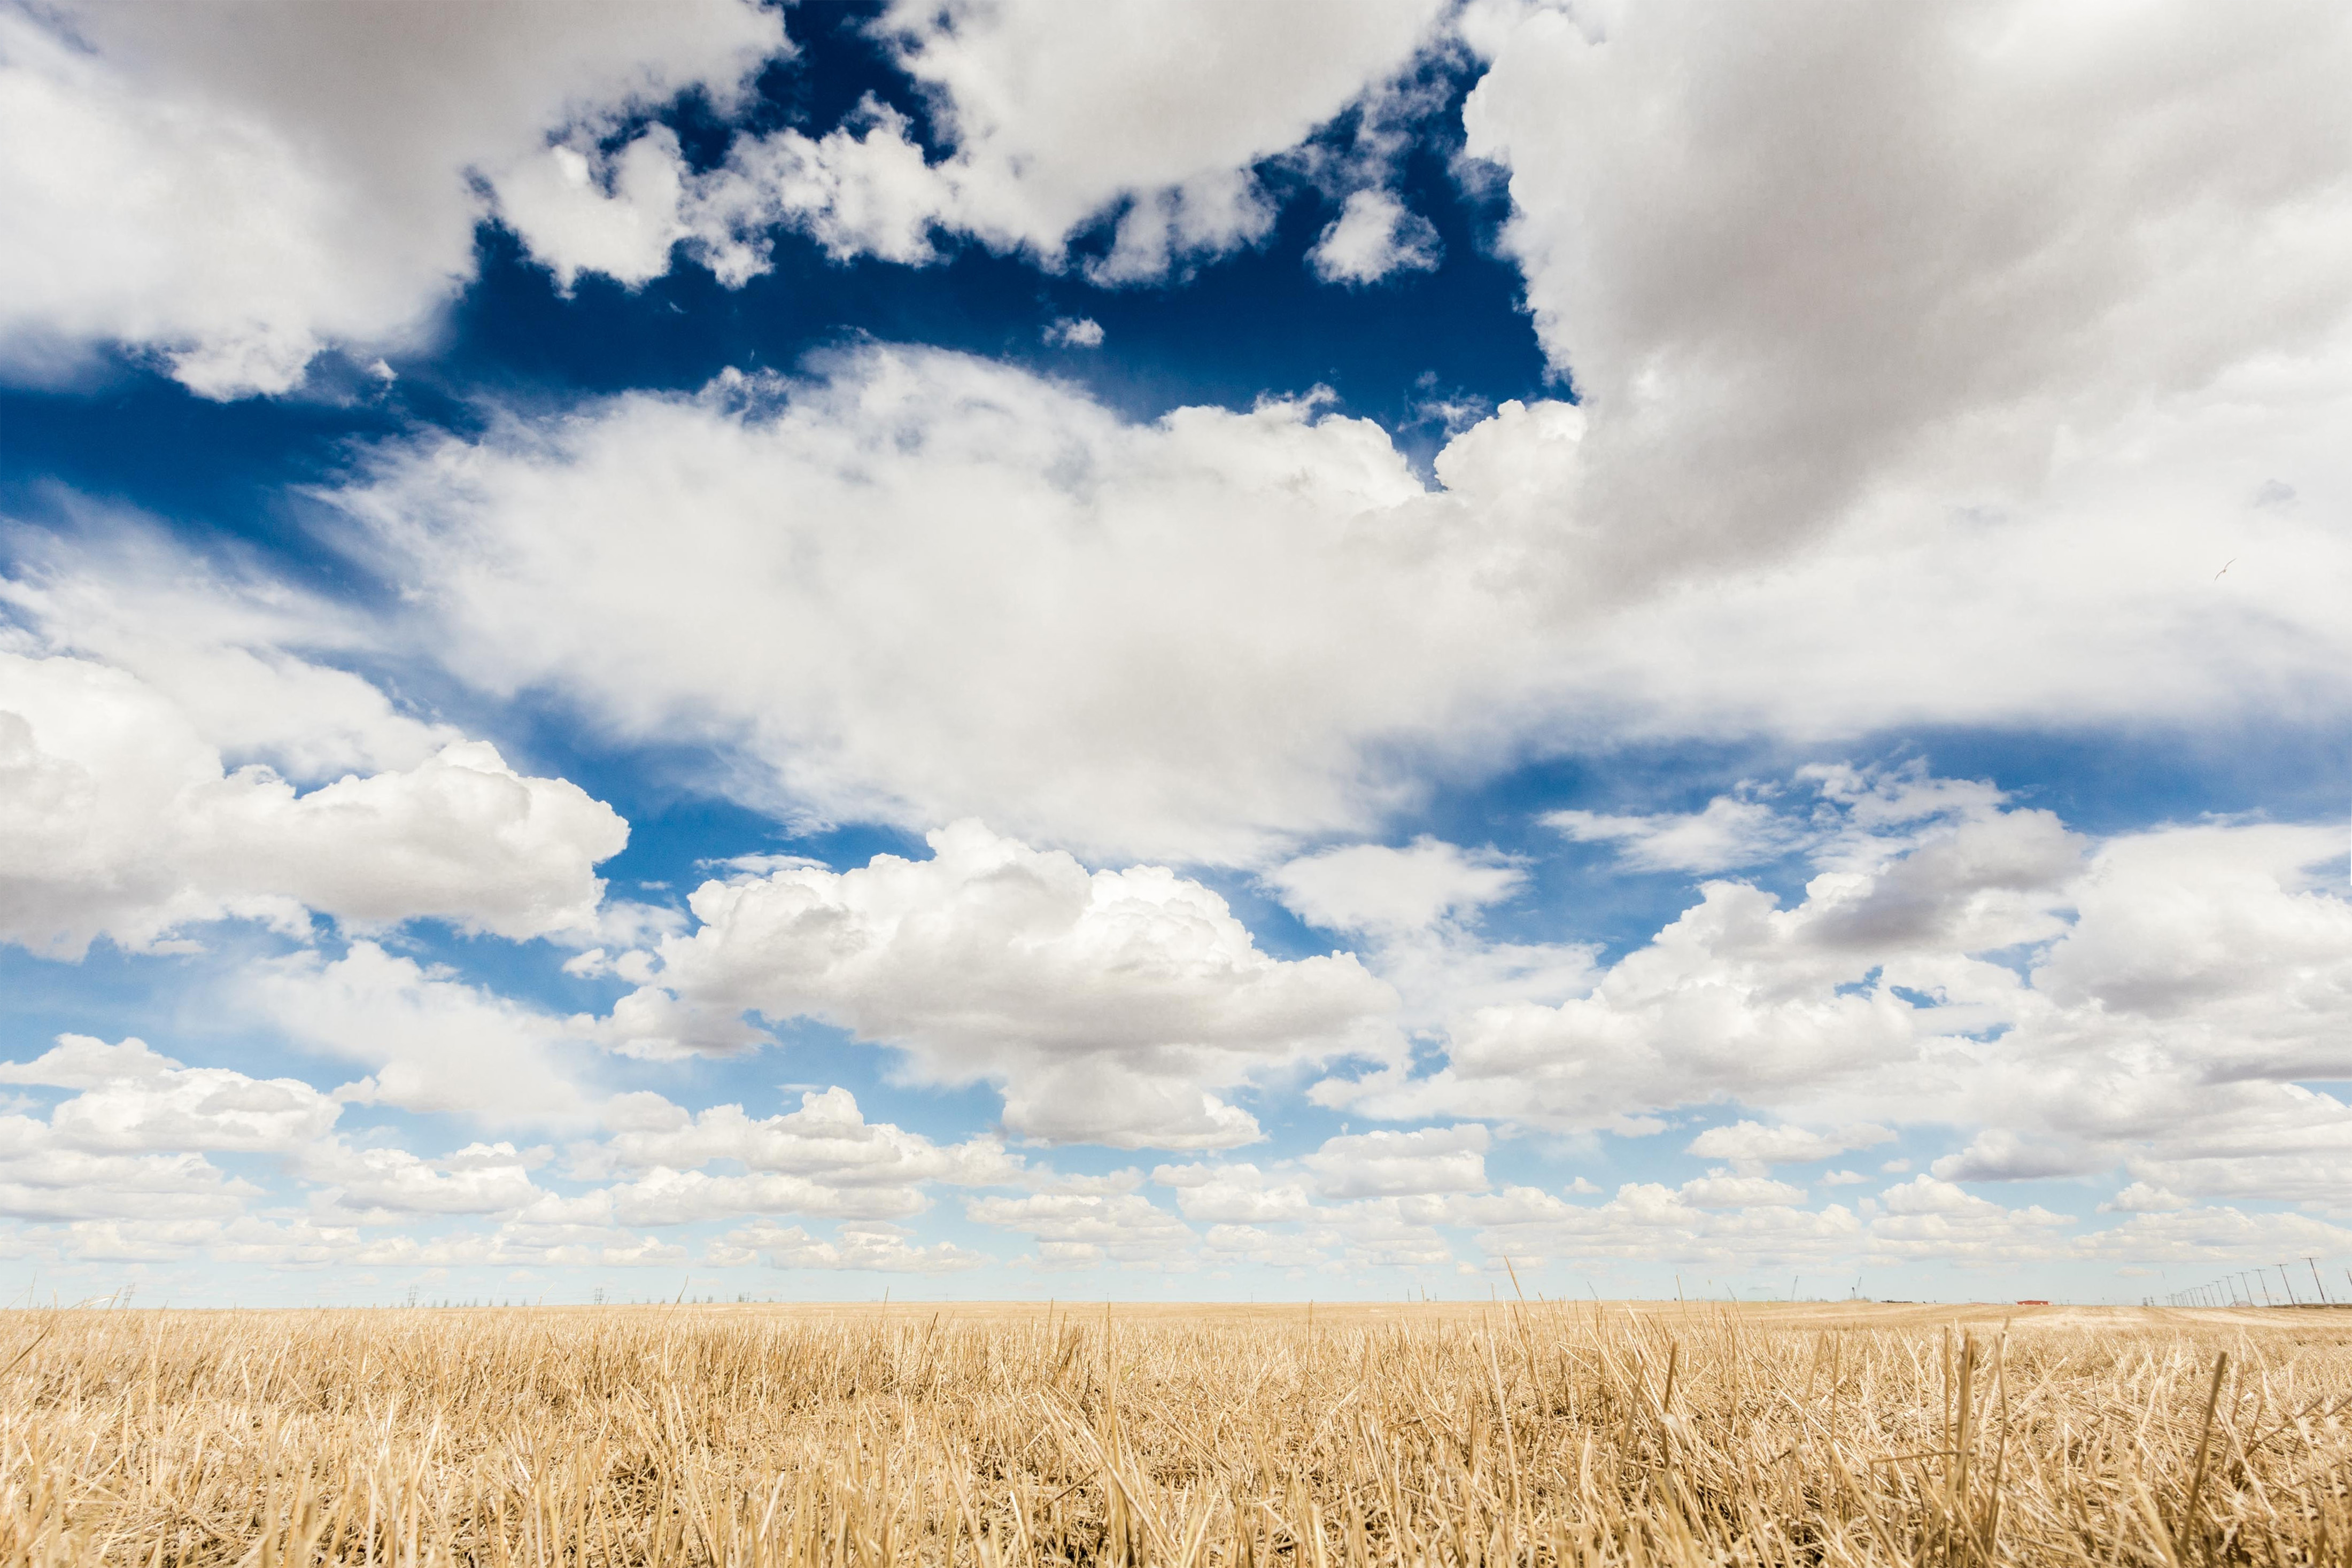
sky, cloud, natural landscape, field, daytime, grassland, plain, cumulus, natural environment, prairie, steppe, ecoregion, savanna, grass, grass family, horizon, plant, landscape, meadow, tree, meteorological phenomenon, summer, agriculture, crop, photography, stock photography, farm, pasture, straw